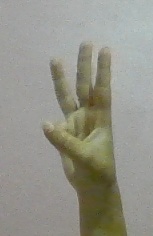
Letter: thaa